George Wallace Tunnel

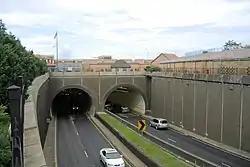
Interstate 10 eastbound in downtown entering the Wallace Tunnel.

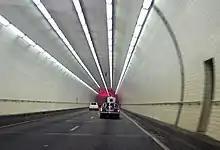
Inside of the tunnel, westbound lane.

The George C. Wallace Tunnel, like the Bankhead Tunnel, emerges on the west end under Royal Street, in downtown Mobile ("see map"); however, whereas the Bankhead Tunnel emerges at street level joining into Government Street, the George C. Wallace Tunnel slopes upward to continue Interstate 10 as an elevated highway above the Mobile streets. On the eastern end, over Blakeley Island, the George C. Wallace Tunnel again slopes upward becoming the elevated spans of I-10, which cross Mobile Bay eastward, along the twin bridges of the curved I-10 Jubilee Parkway.